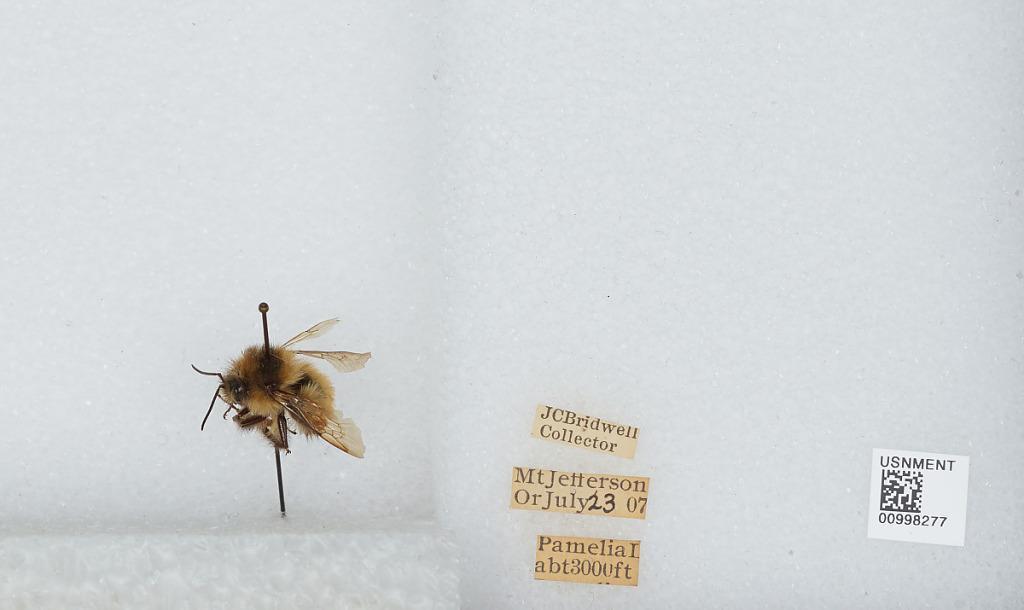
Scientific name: Bombus (Pyrobombus) melanopygus Nylander
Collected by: J. Bridwell
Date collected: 1907-7-23
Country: United States
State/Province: Oregon
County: Linn
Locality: Mount Jefferson, Pamelia Lake
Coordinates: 44.6544, -121.845